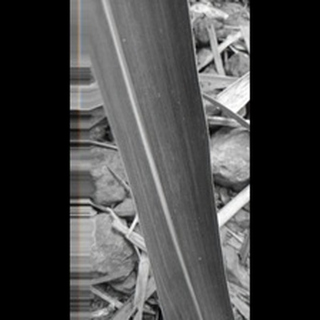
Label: healthy_sugarcane